Sablon, Brussels

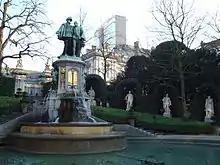
Fountain of the Counts of Egmont and Horn in the Petit Sablon's garden

To the south-east of the church, and slightly uphill, lies the /. It is a roughly rectangular garden, featuring trees, hedges, flowers and most notably, statues.